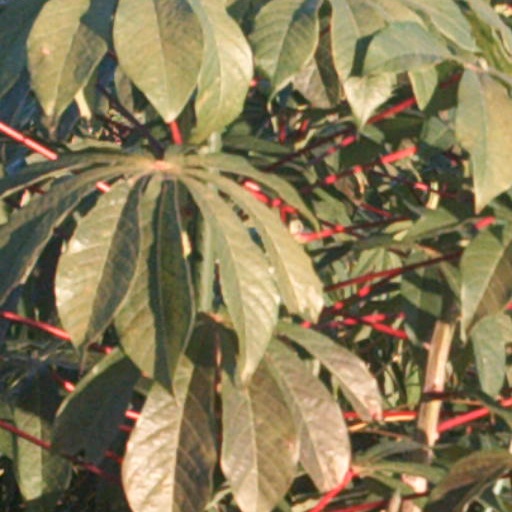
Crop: cassava